Kofola

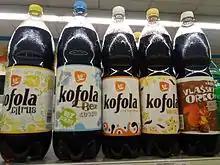
Kofola Lemon, Sugar-Free, Original, Vanilla and Walnut

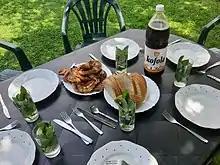
Kofola and grilling

A Christmas limited edition with a hint of cinnamon was introduced at the end of 2007, and was only available around the Christmas period. In 2011–2016 was sold another variant of the drink called "Kofola Extra Herbal", it was extended with dandelion, gentian and peppermint. Other flavours introduced in limited editions include: cherry, pomegranate, almond, gingerbread, chocolate, coconut, walnut, plum, pear and mandarin. A 2019 Christmas edition is with a hint of apple and a bit of cinnamon.